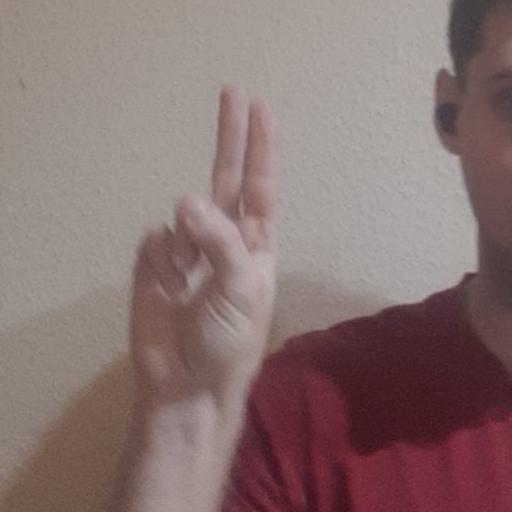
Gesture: two_up